Otrar Catastrophe

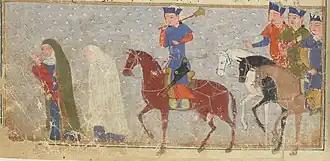
A depiction of Terken Khatun ("left") after her later capture by the Mongols.

These promoted kinsmen were strongly disliked by many other Khwarazmian subjects. In addition to their not being Muslim converts, the Kipchaks auxiliaries in Muhammad's army were brutal, avaricious, and often disloyal. It is thus unsurprising that the major accounts of the Mongol invasion of Khwarazmia, all written by Muslim authors, focus blame on Kipchak greed: they specifically mention one of Terken Khatun's nephews, a man named Inalchuq, sometimes titled "Gayir Khan" or "Inal Khan", who was instituted as governor of Otrar, now a frontier town of the Khwarazmian realm.